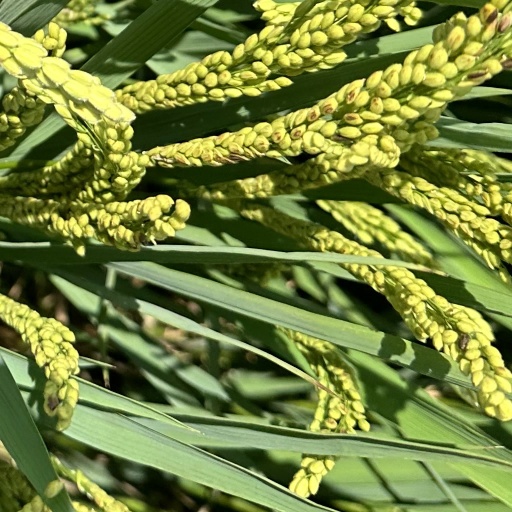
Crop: rice